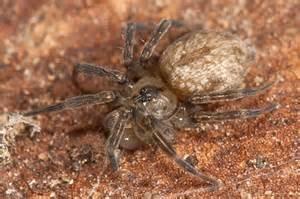
spider